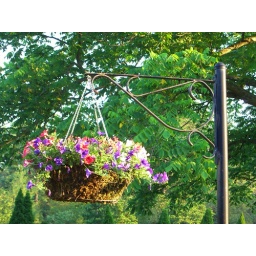
Detail of hanging flower basket in Conrad Formal Gardens, behind Marcum Conference Center, Miami University, Oxford, Ohio.